Paul Broca

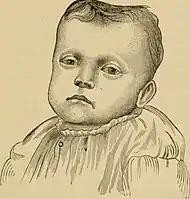

Since the 1600s, the majority of medical advancements emerged through interaction in independent and sometimes secret societies. The "Society Anatomique" "de Paris" met every Friday and was chaired by anatomist Jean Cruveilhier, and interned by "the Father of French neurology" Jean-Martin Charcot; both of whom were instrumental in the later discovery of multiple sclerosis. At its meetings, members would make presentations regarding their scientific findings, which would then be published in the regular bulletin of the society's activities.